Pontsticill

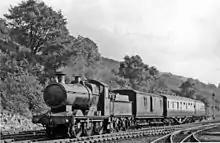
Newport - Brecon train entering the former Pontsticill Junction railway station in 1949

Pontsticill is closely associated with the Brecon Mountain Railway, a tourist railway which runs along the former Brecon and Merthyr Railway line. Immediately to the north of the village is the Pontsticill Reservoir which was completed in 1927.